Mike Hammer (character)

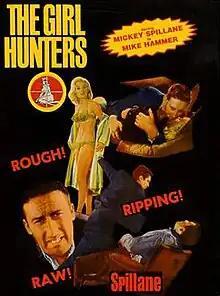
DVD cover of "The Girl Hunters"

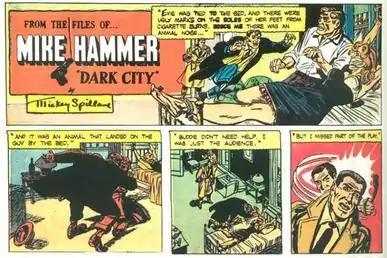
Mickey Spillane, Ed Robbins and Joe Gill's "From the Files of... Mike Hammer" (January 31, 1954).

A short-lived comic strip starring Mike Hammer was distributed by Phoenix Features Syndicate from 1953 to 1954. It was entitled "From the Files of... Mike Hammer" and written by Spillane, Ed Robbins and Joe Gill, with art by Ed Robbins. Collections of the strip were published in the 1980s.